Grisons Striped

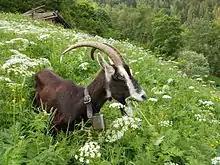

The Grisons Striped goat breed from Switzerland is very well adapted to mountainous landscapes. Breeders are in the process of selectively breeding it for improved milk production.